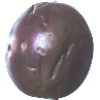
Label: Passion Fruit 1